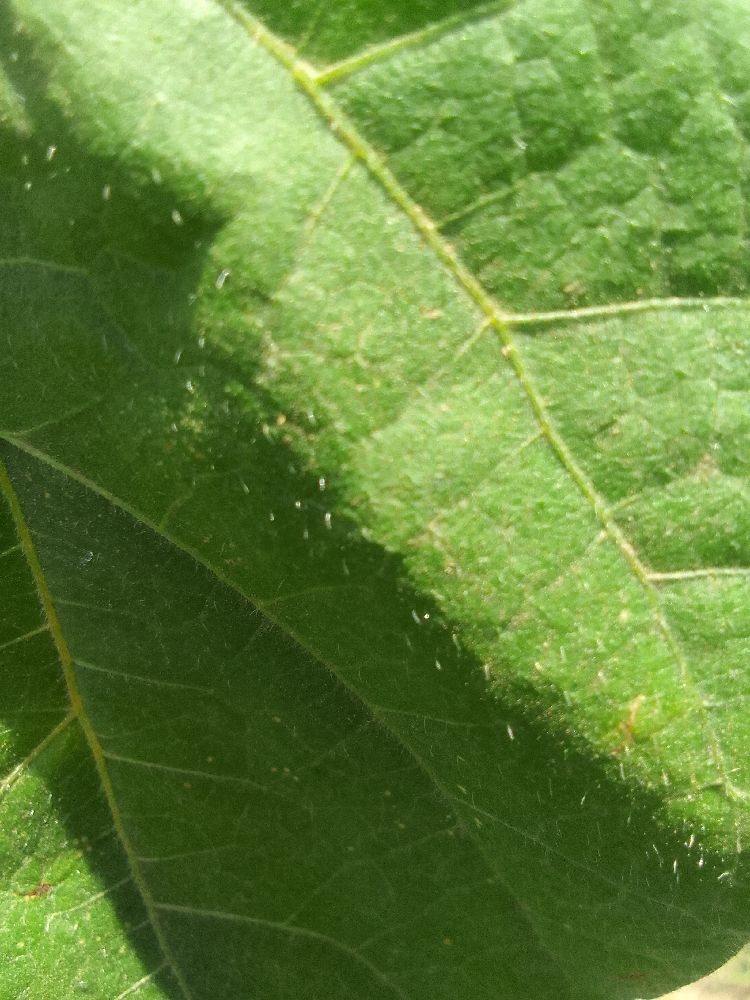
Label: healthy